Snows Court

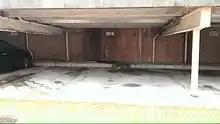
Parking spaces located in Snows Court, Washington, D.C.

There were, however, large apartment complexes within the square on the opposite side that very well could have replaced these buildings for sanitary health purposes and space efficiency.